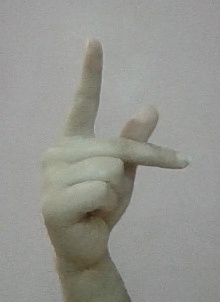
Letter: dha